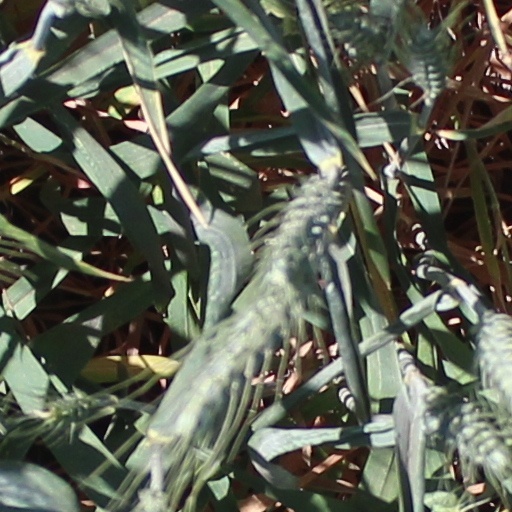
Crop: wheat